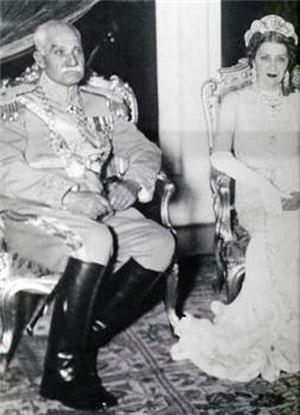
Reza Chah et la reine Nazli lors du mariage de Faouzia Fouad et de Mohmmad Reza Pahlavi, le 25 avril 1939
Reza Chah Pahlavi, aussi écrit Rizā Shāh Pahlevi ou plus rarement Reza Iᵉʳ, Reza Chah Iᵉʳ ou Pahlavi Iᵉʳ, né à Alasht le 15 mars 1878 et mort à Johannesburg le 26 juillet 1944, est l'empereur de Perse de 1925 à 1941 et le fondateur de la dynastie Pahlavi. À différentes époques, il est également connu sous les noms de Reza Pahlavan, Reza Savad-Koohi, Reza Khan, Reza Khan Mir-Panj, Reza Sedar Sepah, Reza Pahlavi, ayant d’abord été militaire, chef des armées, ministre de la Guerre puis Premier ministre avant d'être empereur entre 1925 et 1941.